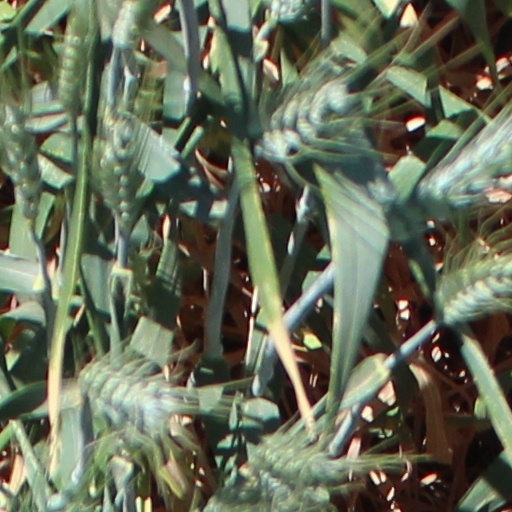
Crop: wheat